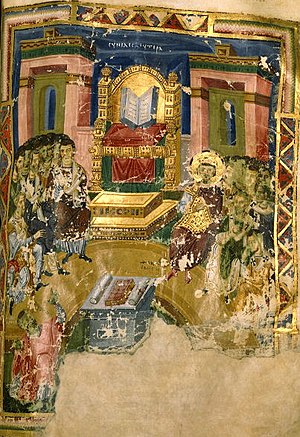
Økumenisk koncil
Håndskriftsillustration af første koncil i Konstantinopel 381.
"Økumenisk koncil og økumenisk synode bruges i betydningen, en kirkelig forsamling af biskopper. Økumeni betyder bogstaveligt ""huset hvor vi bor"" og bruges i betydningen ""indenfor den verden, hvor vi bor"", hvilket underforstået var det romerske rige. Økumeni havde med andre ord i antikken en anden betydning end den moderne: at nedbryde skrankerne mellem de kristne kirkesamfund; den tværkonfessionelle holdning; det praktiske økumeniske arbejde. Fra 325 indkaldte de romerske kejsere til økumeniske synoder eller økumeniske koncilier, dvs. kirkemøder gældende for hele kristenheden